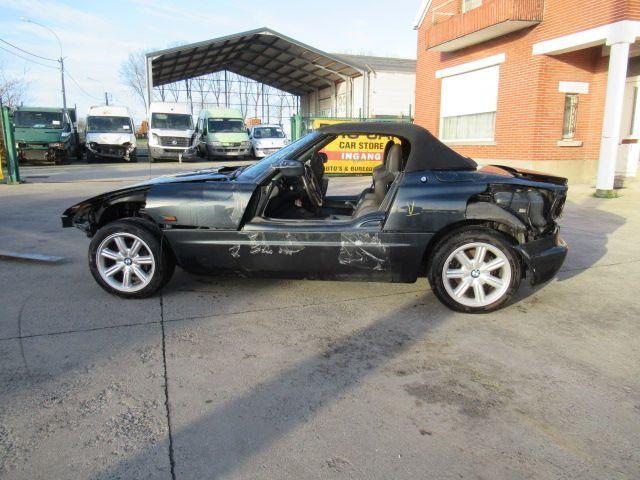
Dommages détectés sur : pare-choc avant, feu avant droit, feu avant gauche, capot, aile avant droite, aile avant gauche, porte avant droite, porte avant gauche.
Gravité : mineur